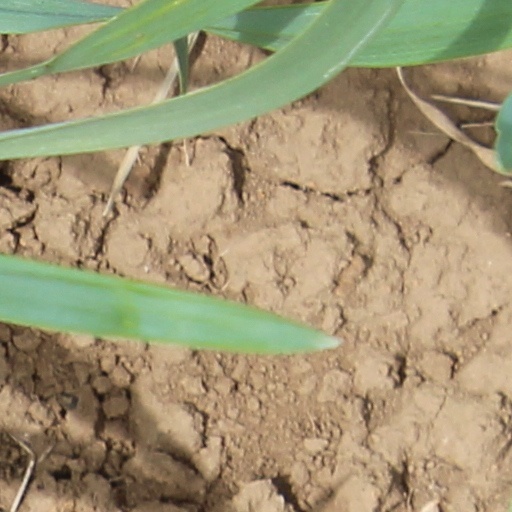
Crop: wheat